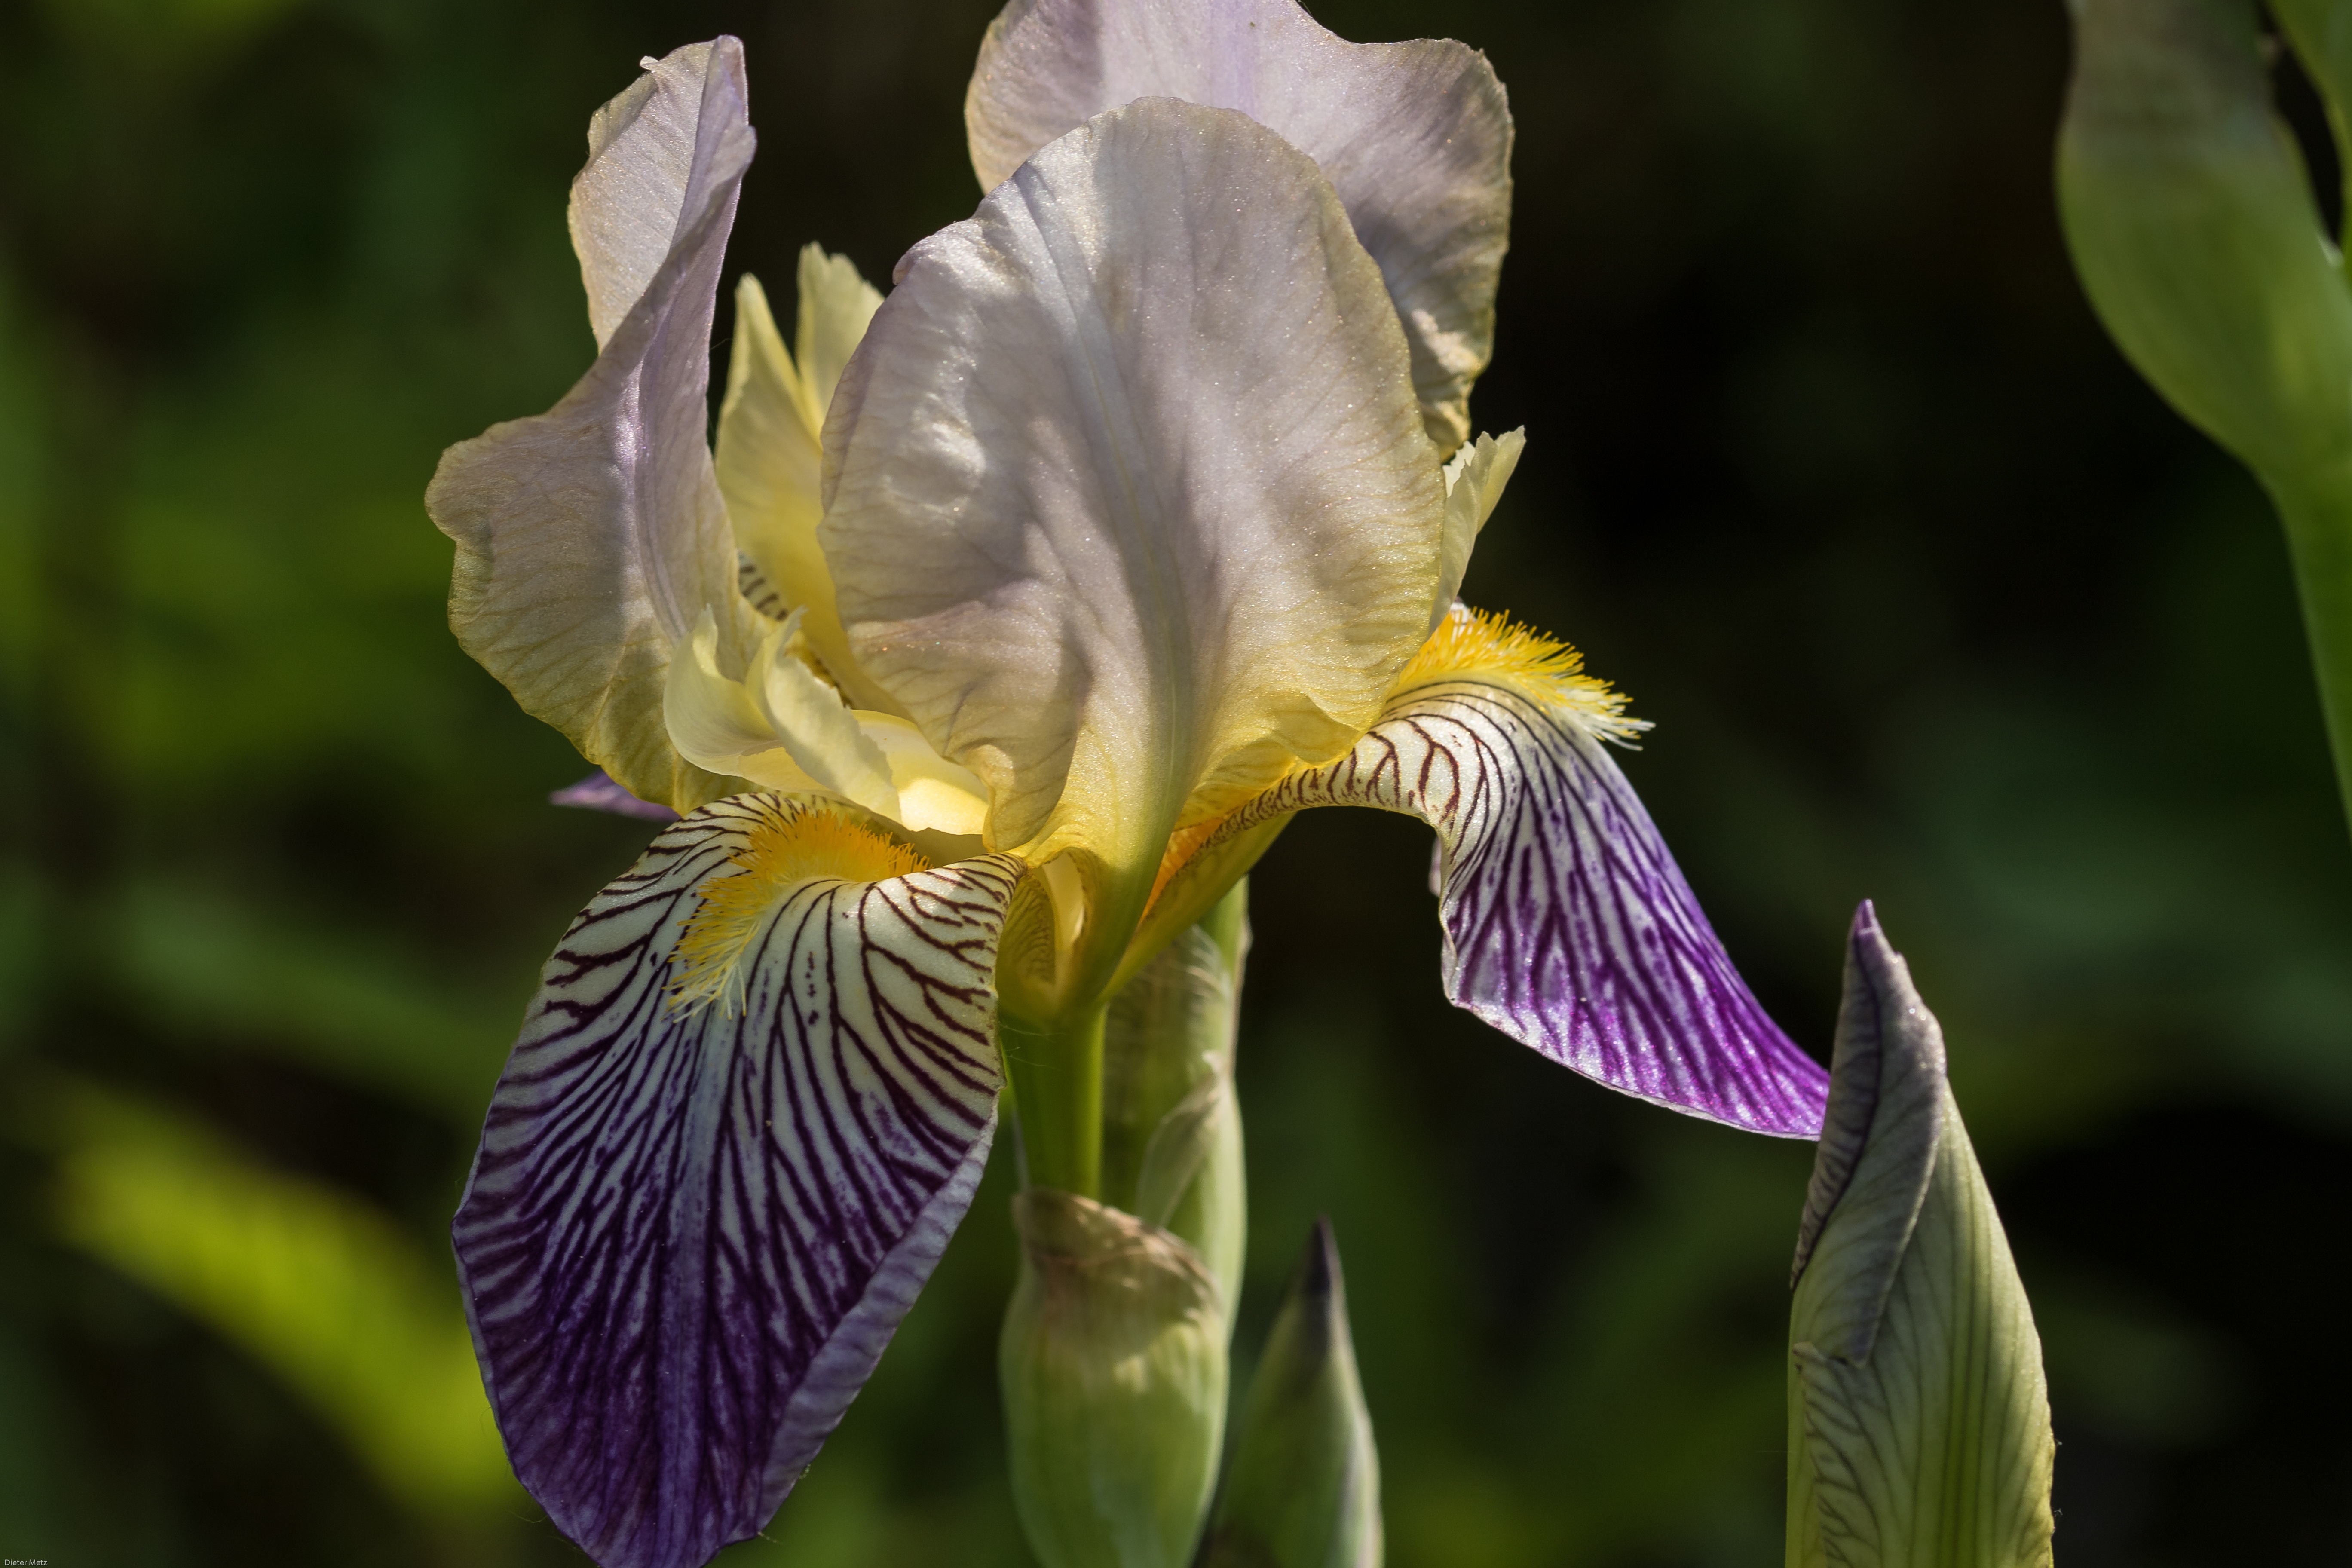
plant, flower, purple, petal, botany, garden, flora, wildflower, flowers, iris, eye, beautiful, iridaceae, macro photography, ornamental plant, flowering plant, iris versicolor, plant stem, land plant, iris family